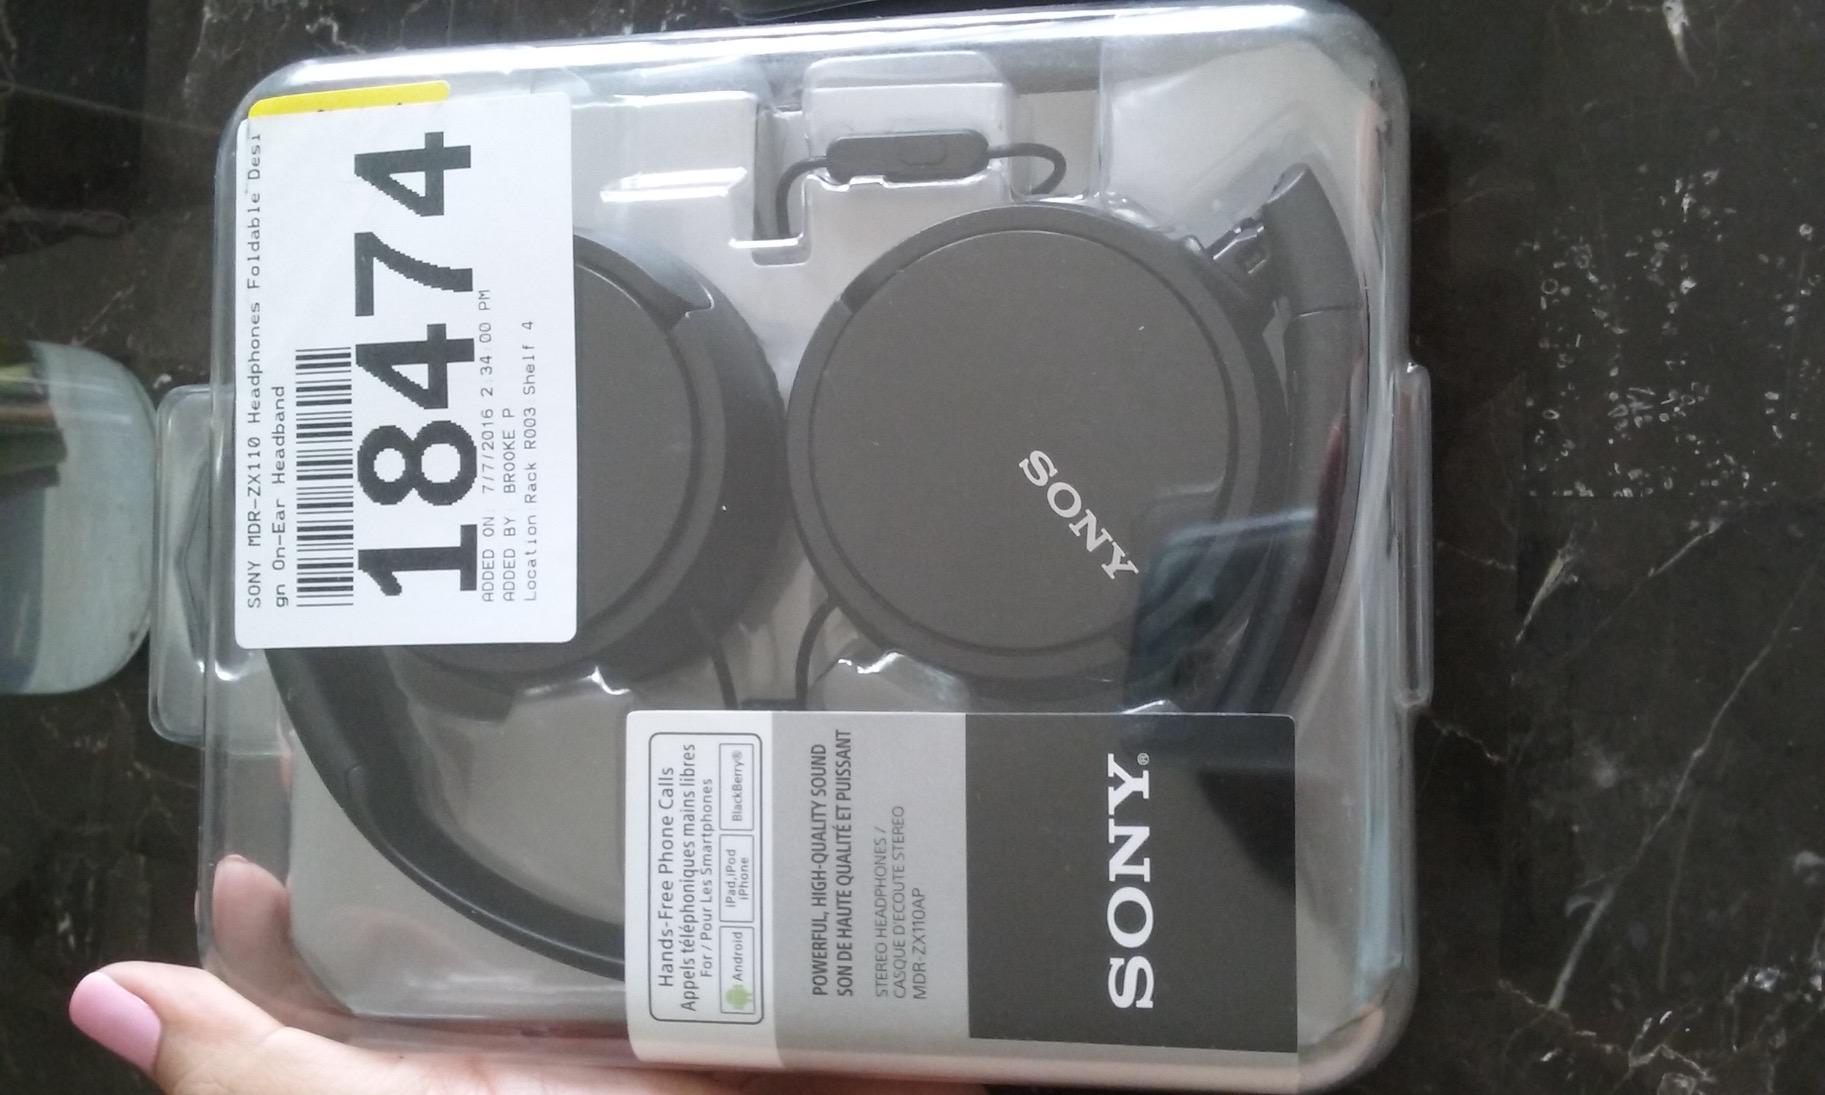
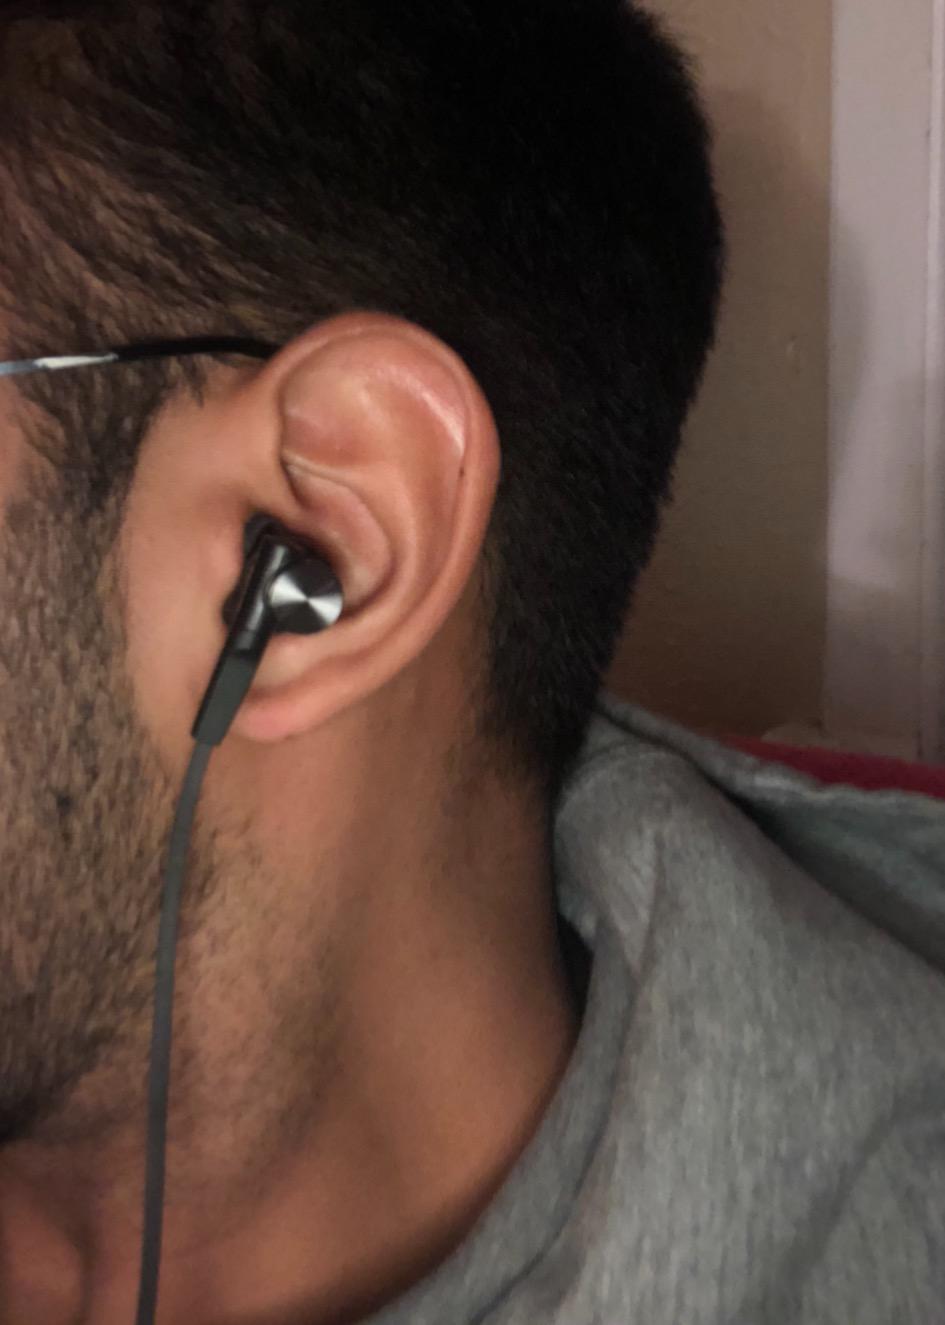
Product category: headphones
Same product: no